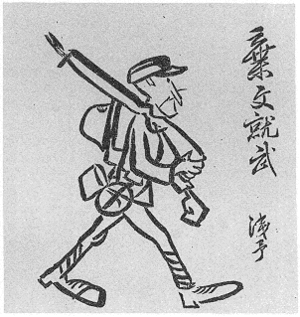
Ye Qianyu, ou Yeh Ch'ien-yü, est un peintre chinois et pionnier du manhua. En 1928, il co-fonde la revue Shanghai Manhua, l'une des premières et des plus influentes revues de manhua, et créé la bande-dessinée Mr. Wang, l'une des plus célèbres de Chine.